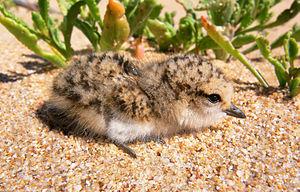
Un petit Pluvier à tête rousse (Charadrius ruficapillus), se plaçant dans une pause de camouflage qui l'aide à échapper à ses prédateurs, comme les corbeaux et les mouettes.